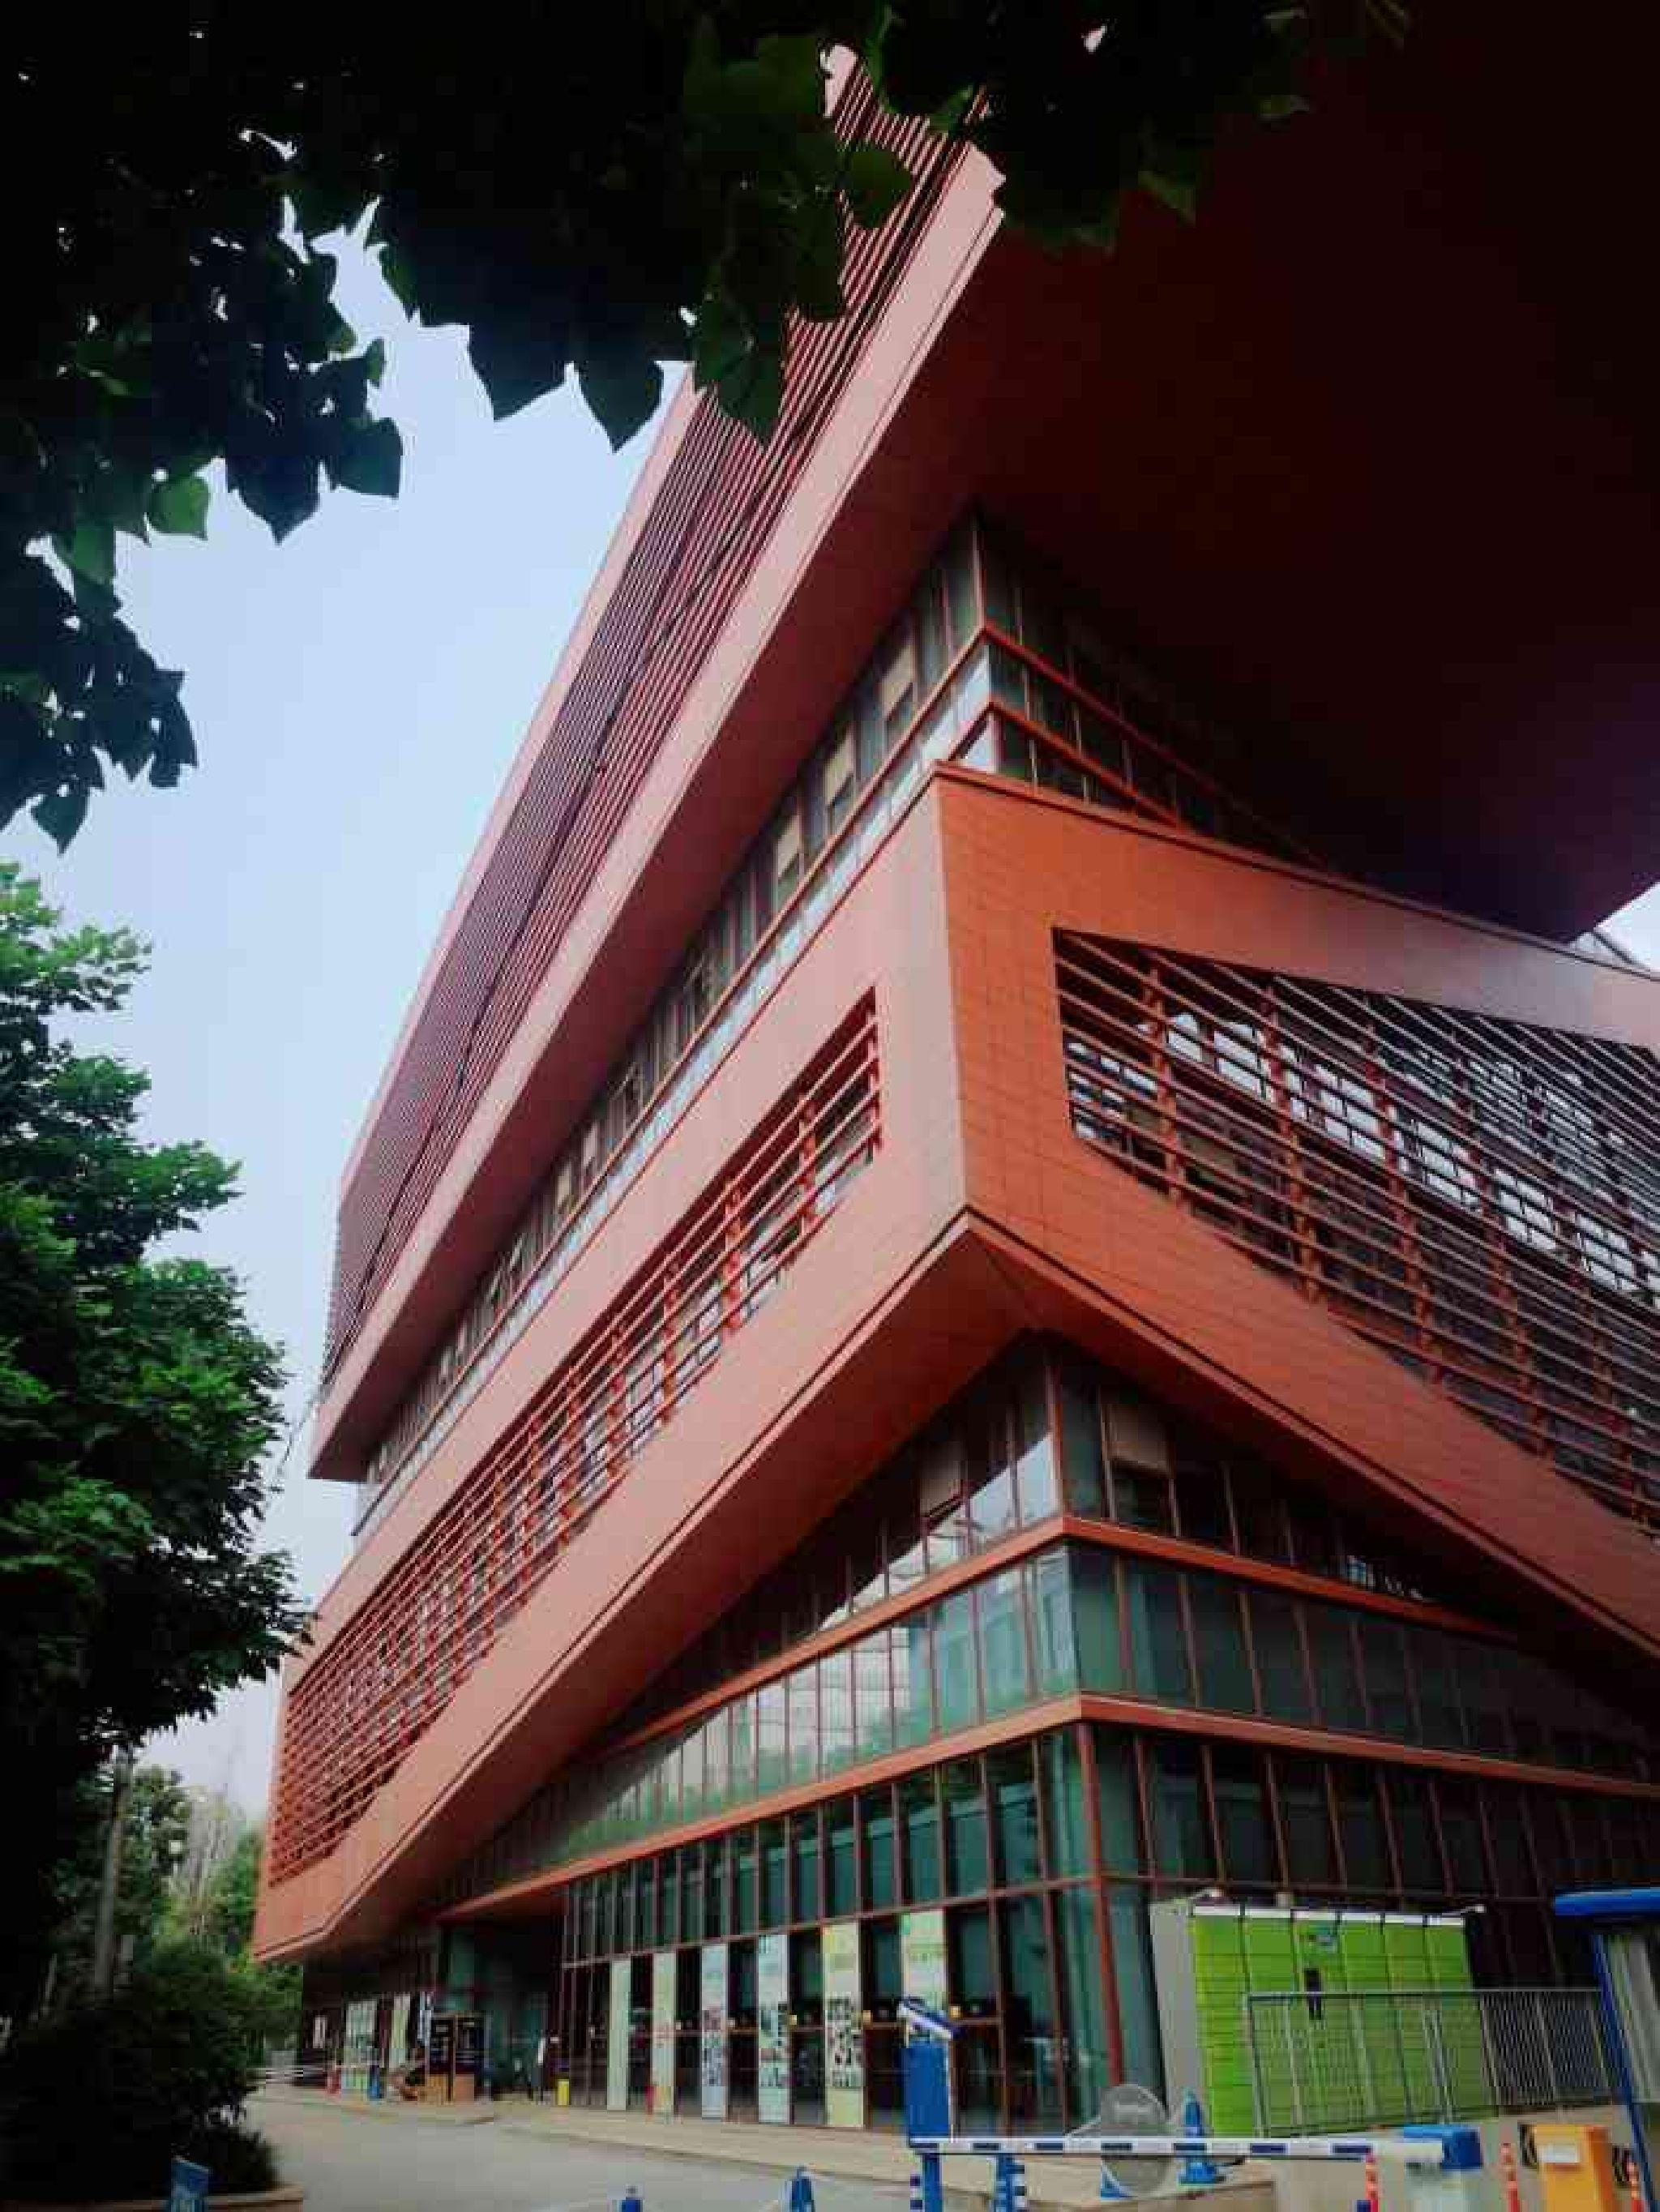
地标名称：成都市金牛区图书馆
所在城市：成都市·金牛区